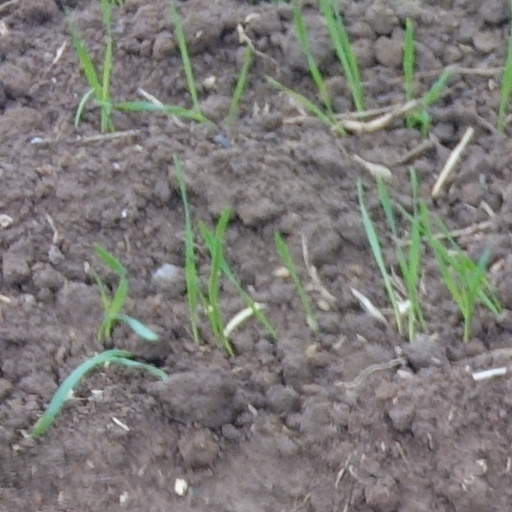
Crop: wheat